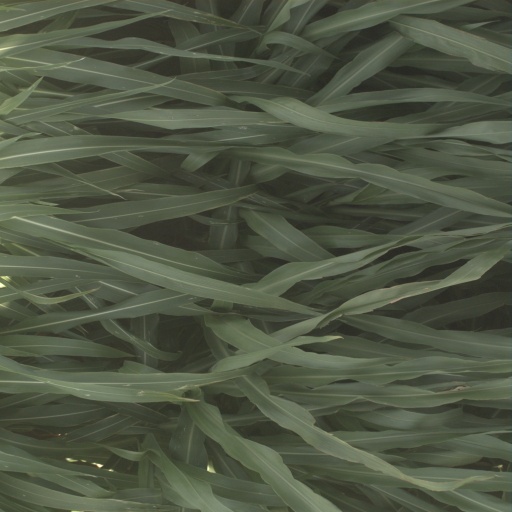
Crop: sorghum